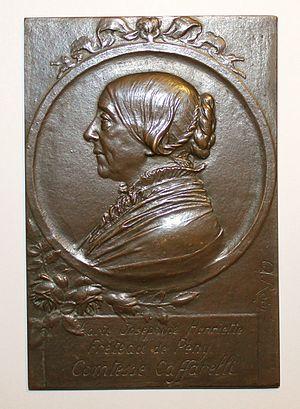
Marie Joséphine Henriette Fréteau de Pény, comtesse Caffarelli (1815-1891) inhumée au cimetière de Leschelle, seconde épouse de Eugène Auguste de Caffarelli. Fonte en bronze réalisée en 1882 par Oscar Roty.
Eugène-Auguste, 2ᵉ comte de Caffarelli, est un haut fonctionnaire et homme politique français du XIXᵉ siècle.
Louis Oscar Roty est un sculpteur et médailleur français, né à Paris le 11 juin 1846 et mort dans la même ville le 23 mars 1911.